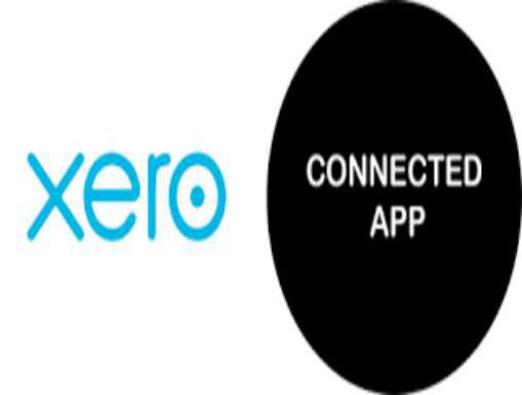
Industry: Others